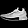
Label: Sneaker